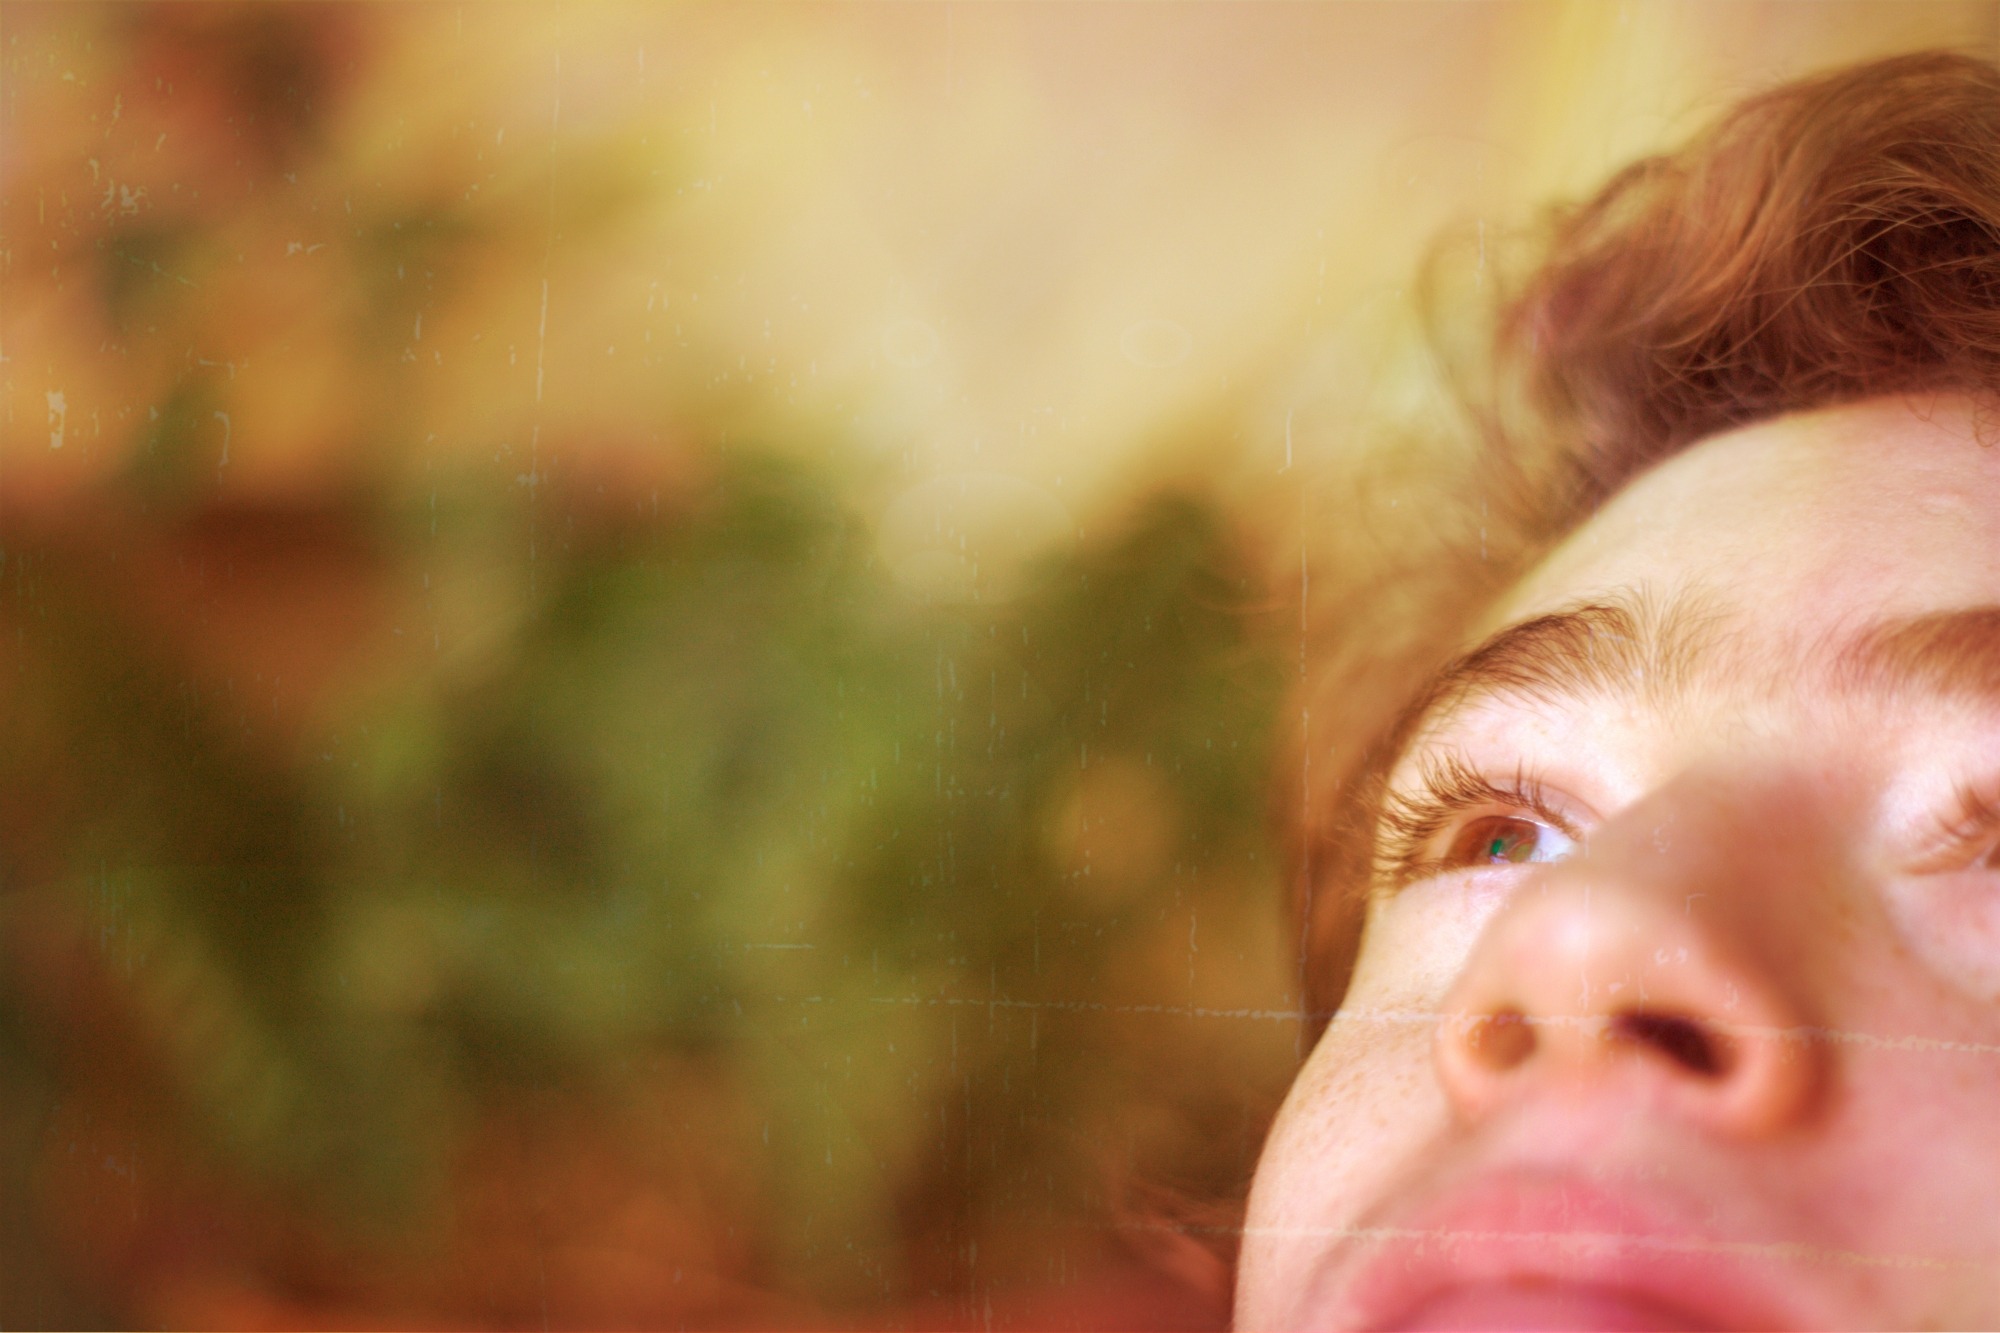
person, sky, girl, woman, photography, sunlight, portrait, autumn, child, facial expression, smile, close up, face, nose, infant, toddler, eye, head, look, skin, beauty, organ, emotion, sense, portrait photography